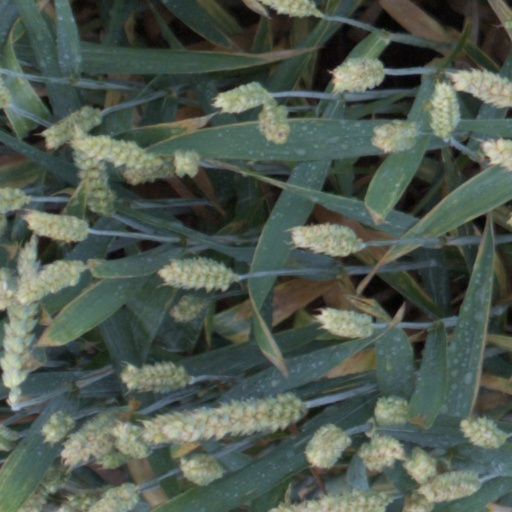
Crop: wheat